Owen Garriott

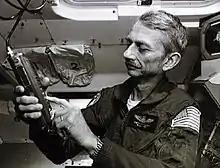
Garriott using an amateur radio during STS-9 training in 1983

Garriott received the following honors: National Science Foundation Fellowship, 1960–1961; Honorary Doctorate of Science, Phillips University (Enid, Okla.), 1973; NASA Distinguished Service Medal, 1973; Fédération Aéronautique Internationale V. M. Komarov Diploma for 1973; the Octave Chanute Award for 1975; and the NASA Space Flight Medal, 1983.